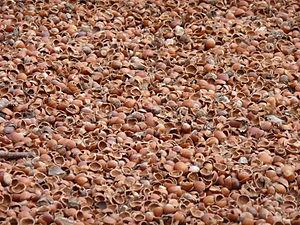
Coques de noisettes.
La noisette, parfois appelée « aveline », est le fruit du noisetier commun, ainsi que de diverses espèces voisines du genre Corylus.